Geological history of North America

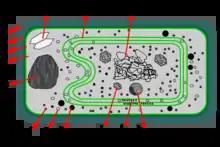

The oldest known eukaryotes lived around 1.4 billion years ago during the Precambrian near Beck Spring in California. These were photosynthetic organisms and produced oxygen as a byproduct of their physiology. The Beck Spring eukaryotes and other Precambrian photosynthesizers released the oxygen that now makes the planet's atmosphere breathable. Precambrian cyanobacteria remains from this age were preserved between Copper Harbor and Eagle Harbor on the shoreline of Lake Superior in the Upper Peninsula of Michigan. The appearance of the first eukaryotic cells in the fossil record were relatively followed by evidence of complex multicellular life. Rocks in Nevada dating back to a billion years ago preserve trace fossils left behind by worms as they burrowed below the sediment. Other complex Precambrian life forms were preserved in North Carolina and Arizona.